Jeff Gorell

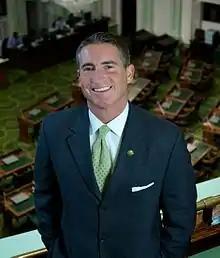

Jeffrey Frederick Gorell (born November 6, 1970), a Republican politician from California, is currently a member of the Ventura County Board of Supervisors, having been elected to the County Board, 2nd District, in 2022. In 2010, Gorell was elected to the State Legislature to serve as Assembly Member for the 37th Assembly District in California, representing most of Ventura County. After the decennial redistricting in 2011, Gorell was re-elected to represent the new 44th Assembly District and served as Vice-Chairman of the Assembly Budget Committee. In 2014, Gorell was a candidate for the U.S. House of Representatives in California's 26th congressional district. Gorell is also the former Deputy Mayor of the City of Los Angeles for Homeland Security and Public Safety. Gorell, a Navy Reserve officer, is notable for being the first California legislator called to active duty since World War II. During his deployment, fourteen bills were sponsored in his name.